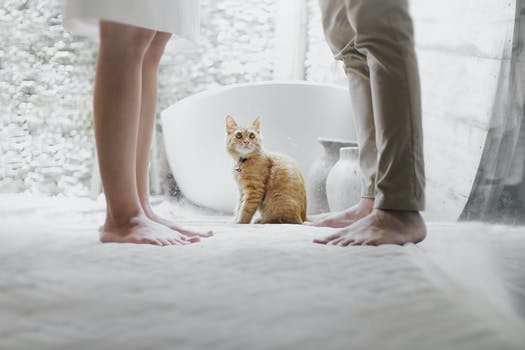
Label: No Watermark